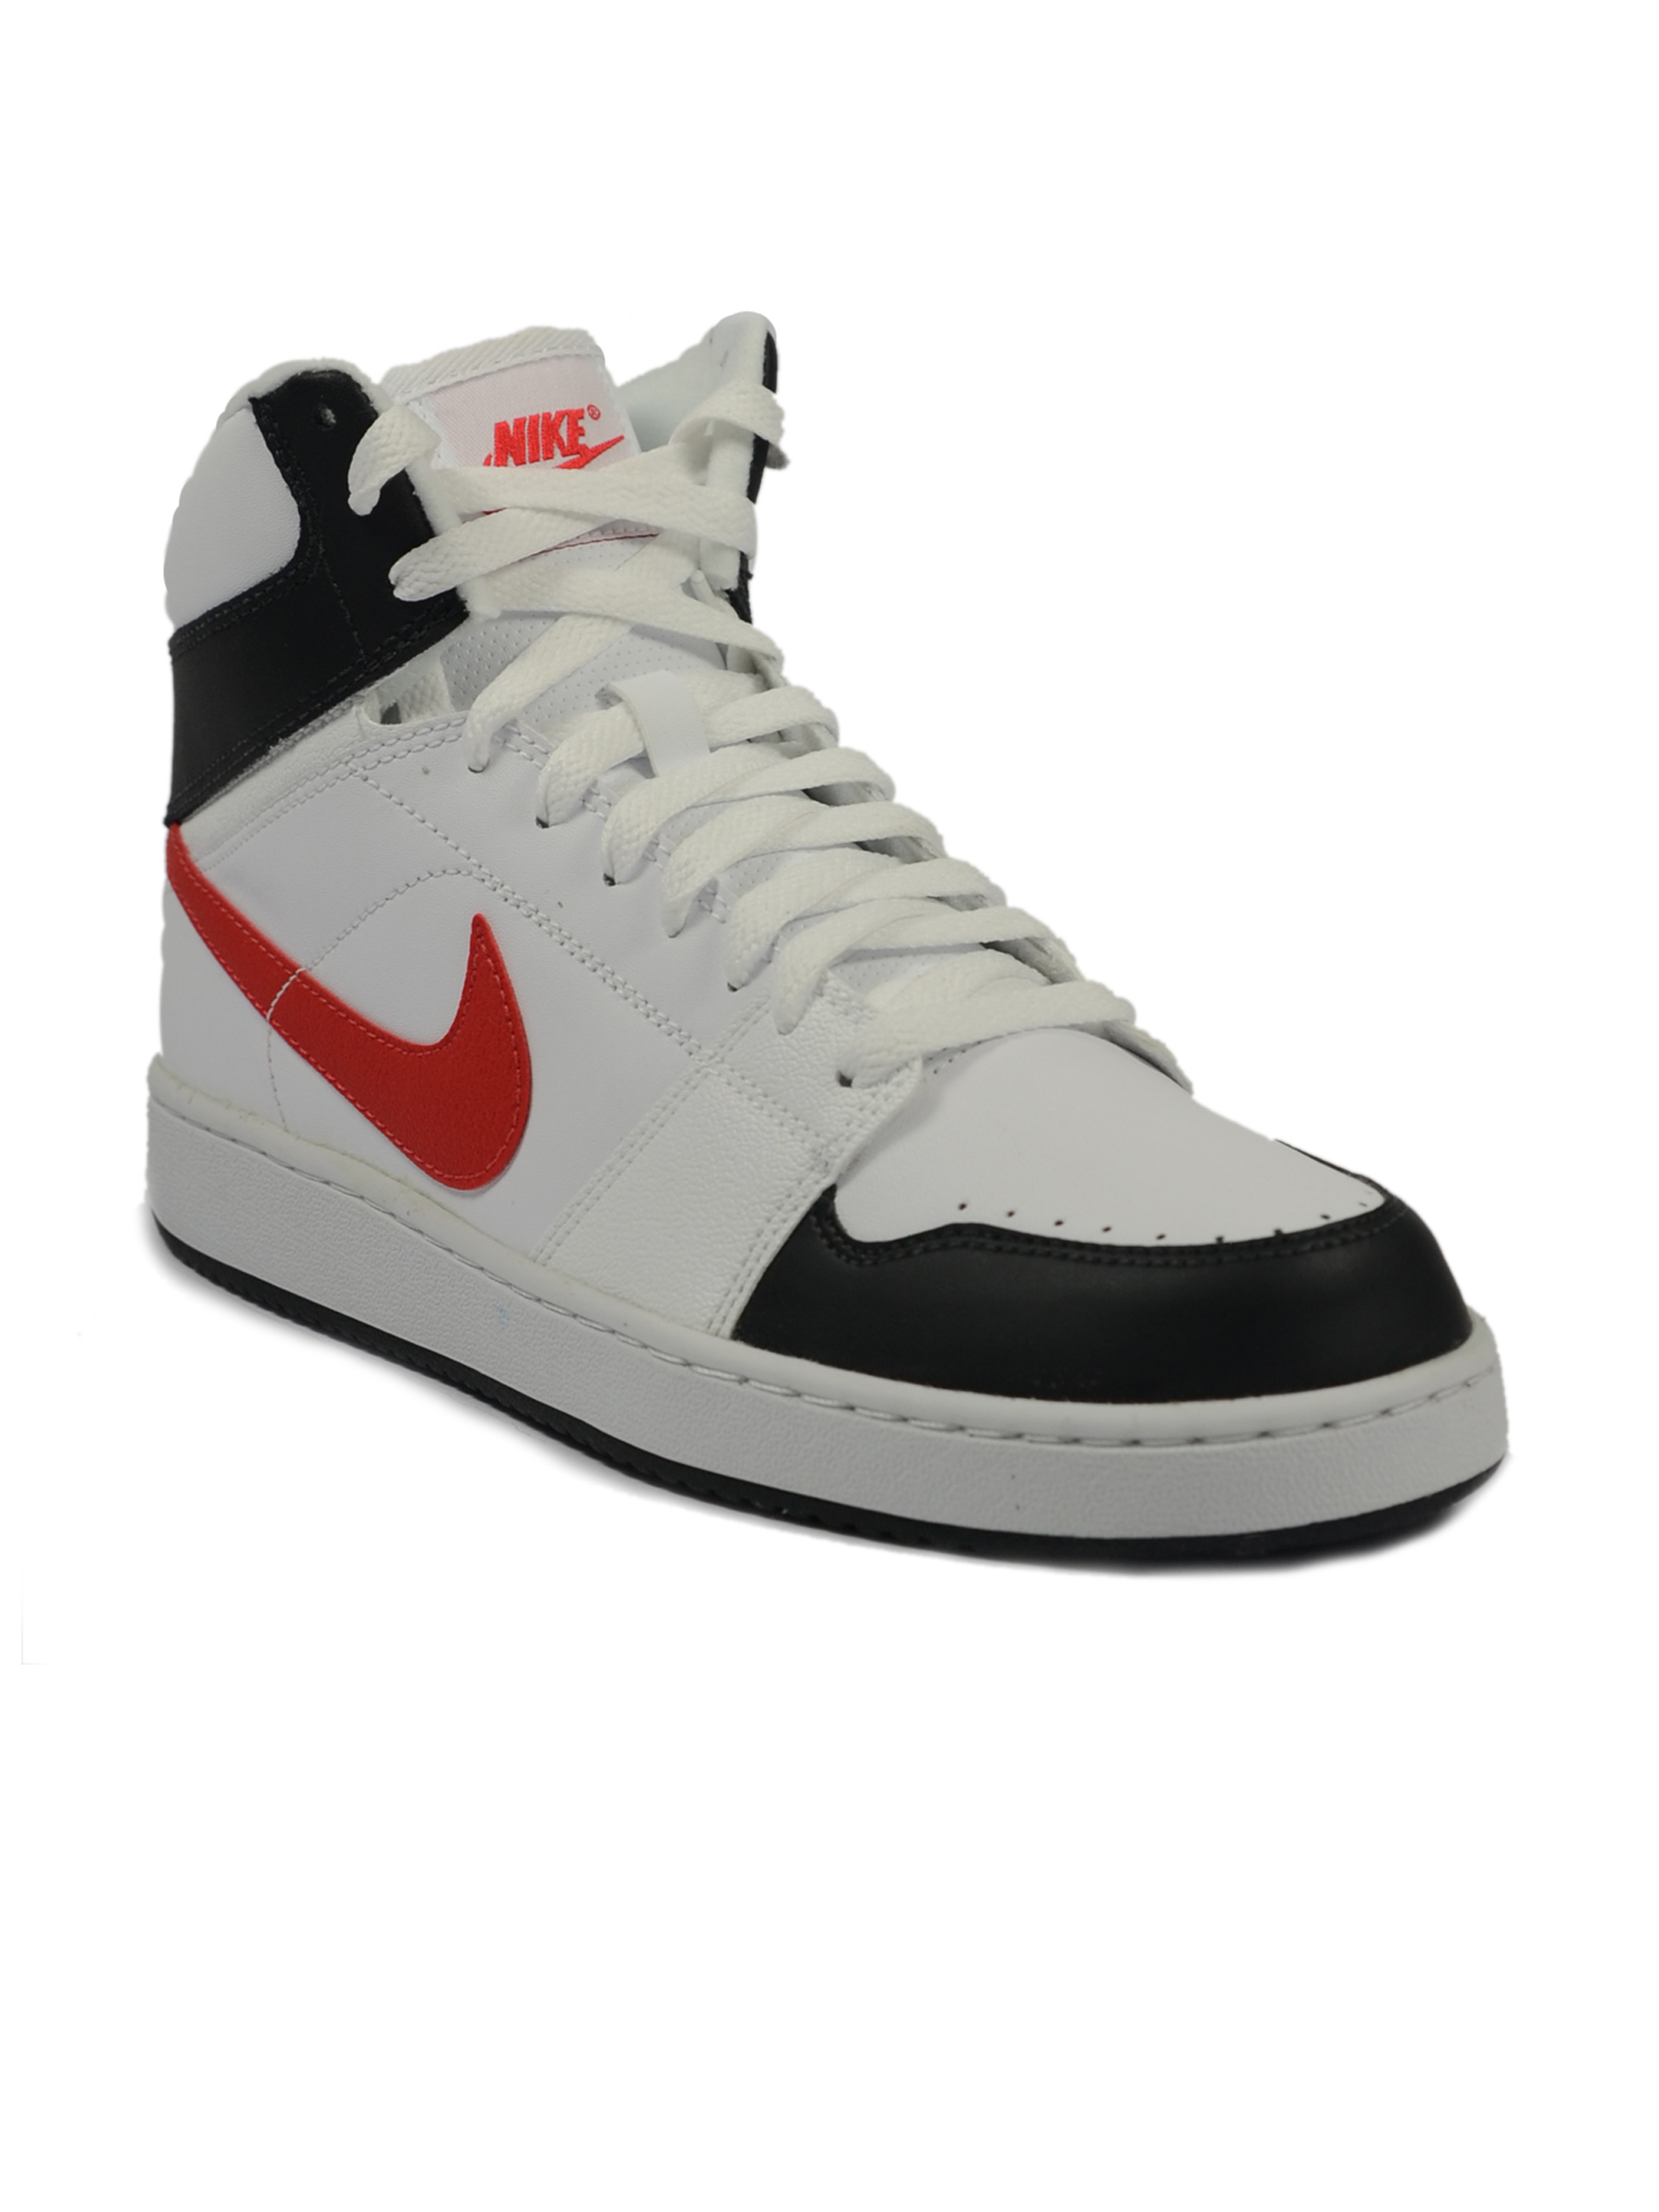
Nike Men's Backboard Red Black Shoe
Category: Footwear / Shoes / Sports Shoes
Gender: Men
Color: Red
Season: Summer 2011
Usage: Sports